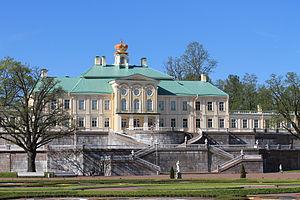
Johann Friedrich Braunstein était un architecte germano-russe au service du tsar Pierre Iᵉʳ, qui représentait le baroque pétriniste.
Giovanni Mario Fontana, né en 1670 à Lugano et mort en 1712, est un architecte d'origine suisse, représentant du style baroque à Saint-Pétersbourg et à Moscou. Selon certains historiens, son véritable nom est Francesco Fontana.